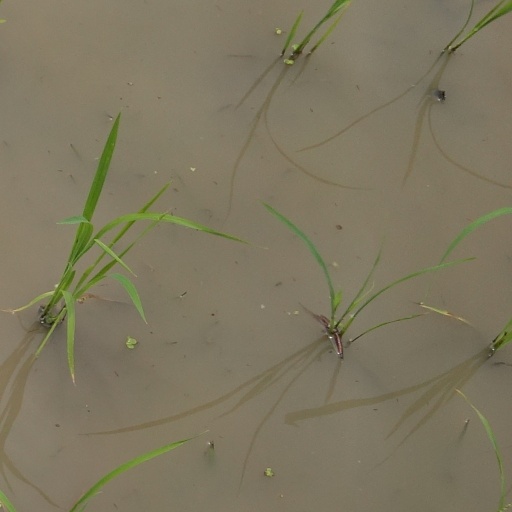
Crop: rice